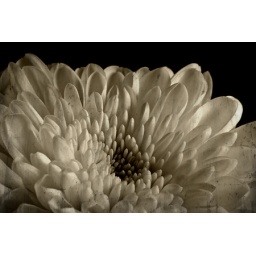
Chrysanth in black and white